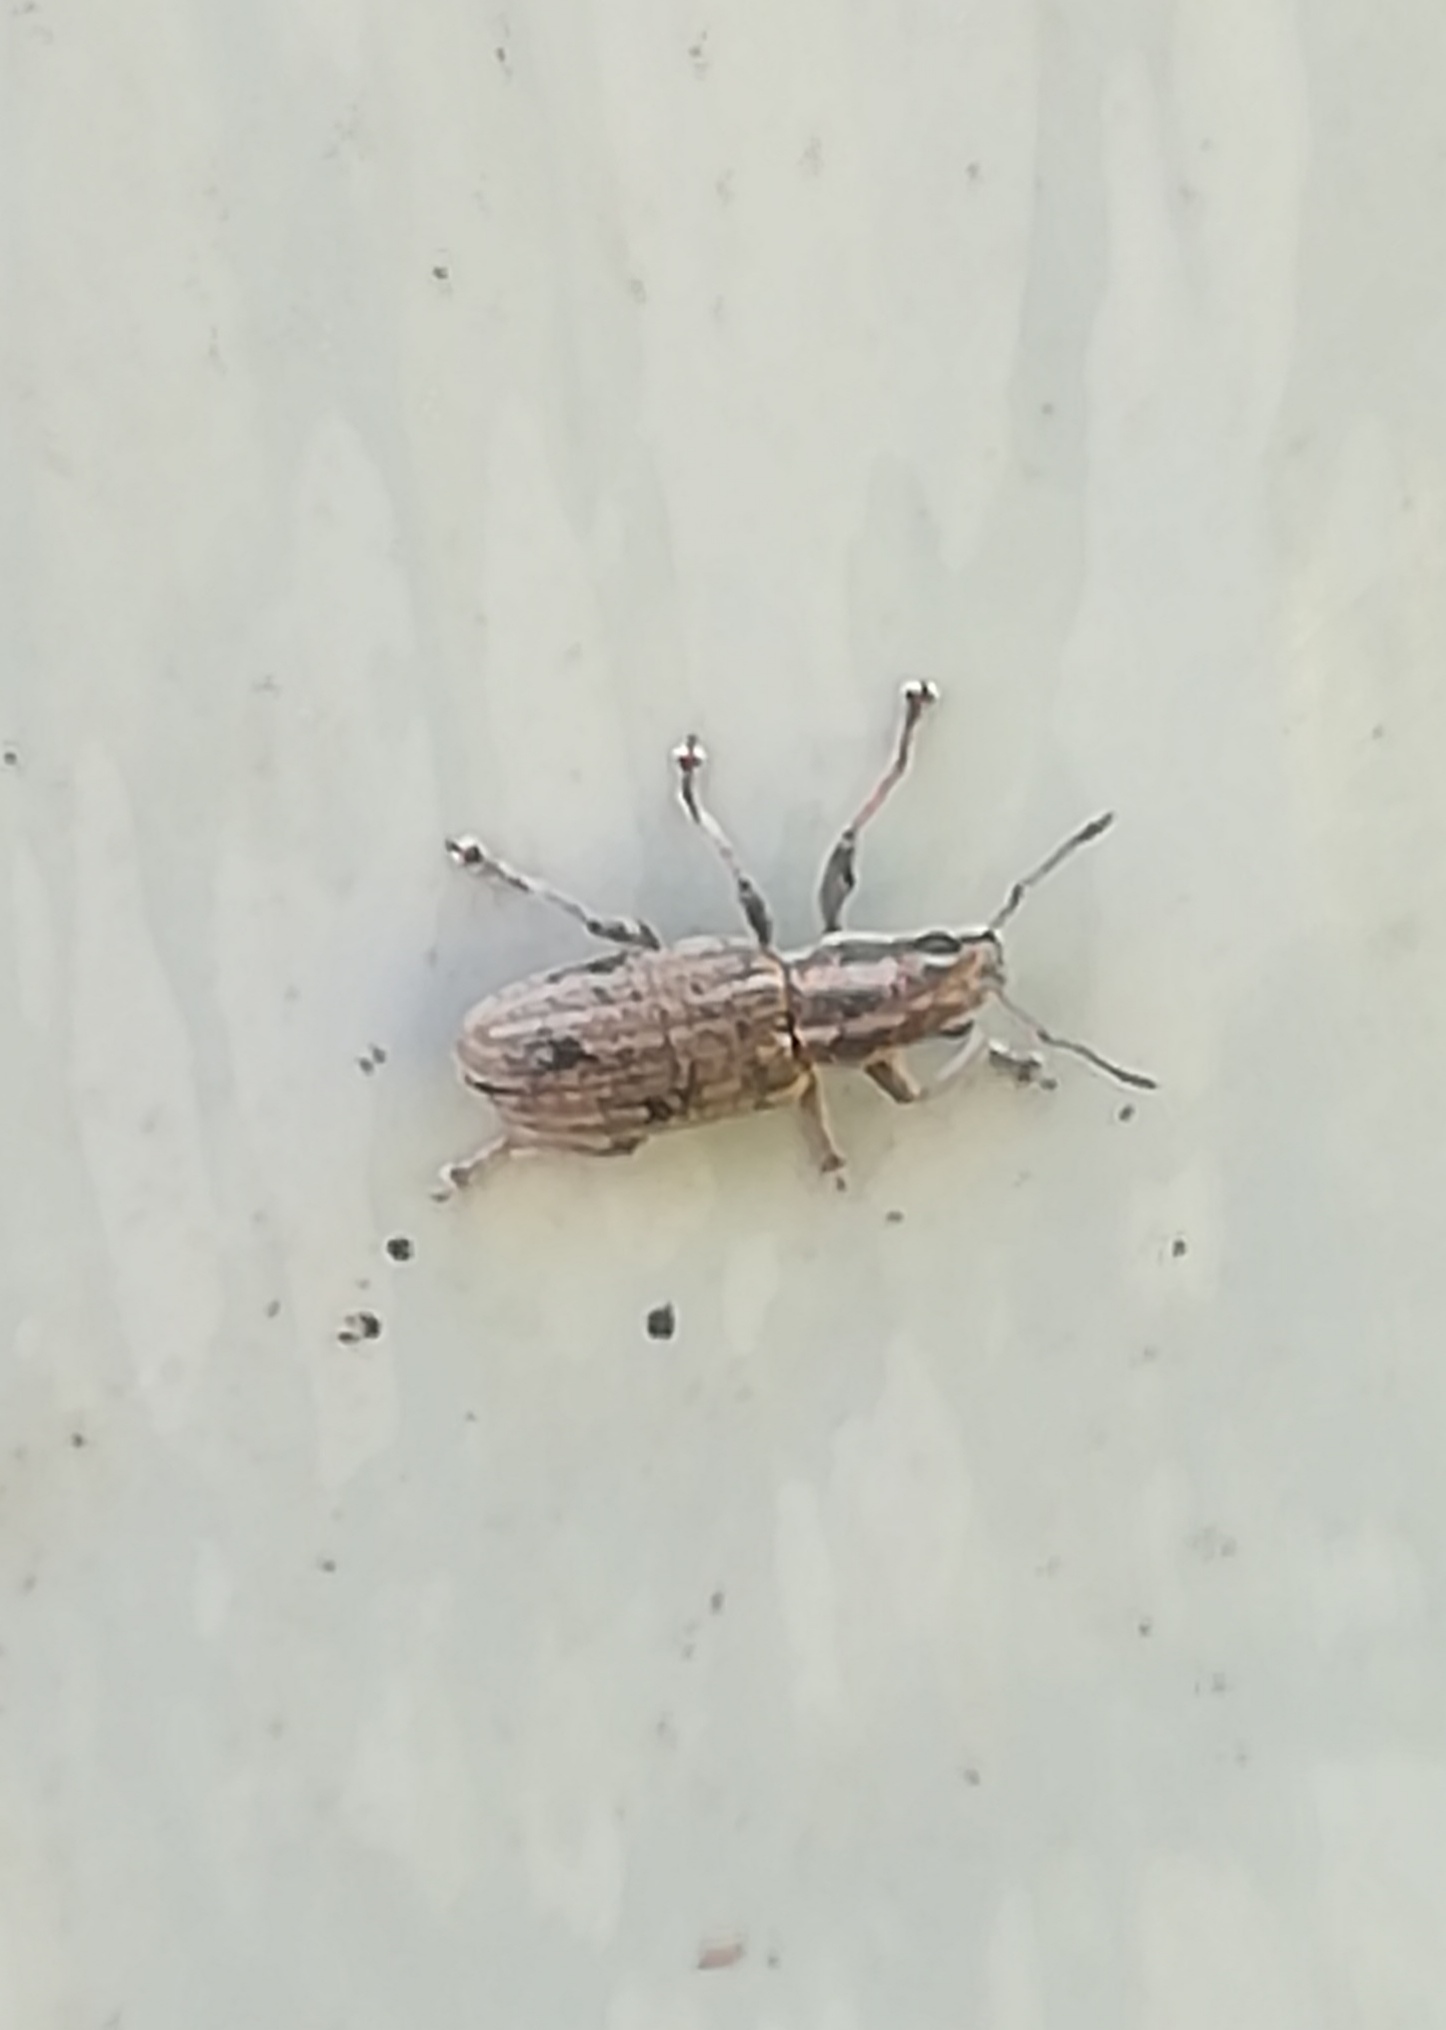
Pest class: pea_leaf_weevil